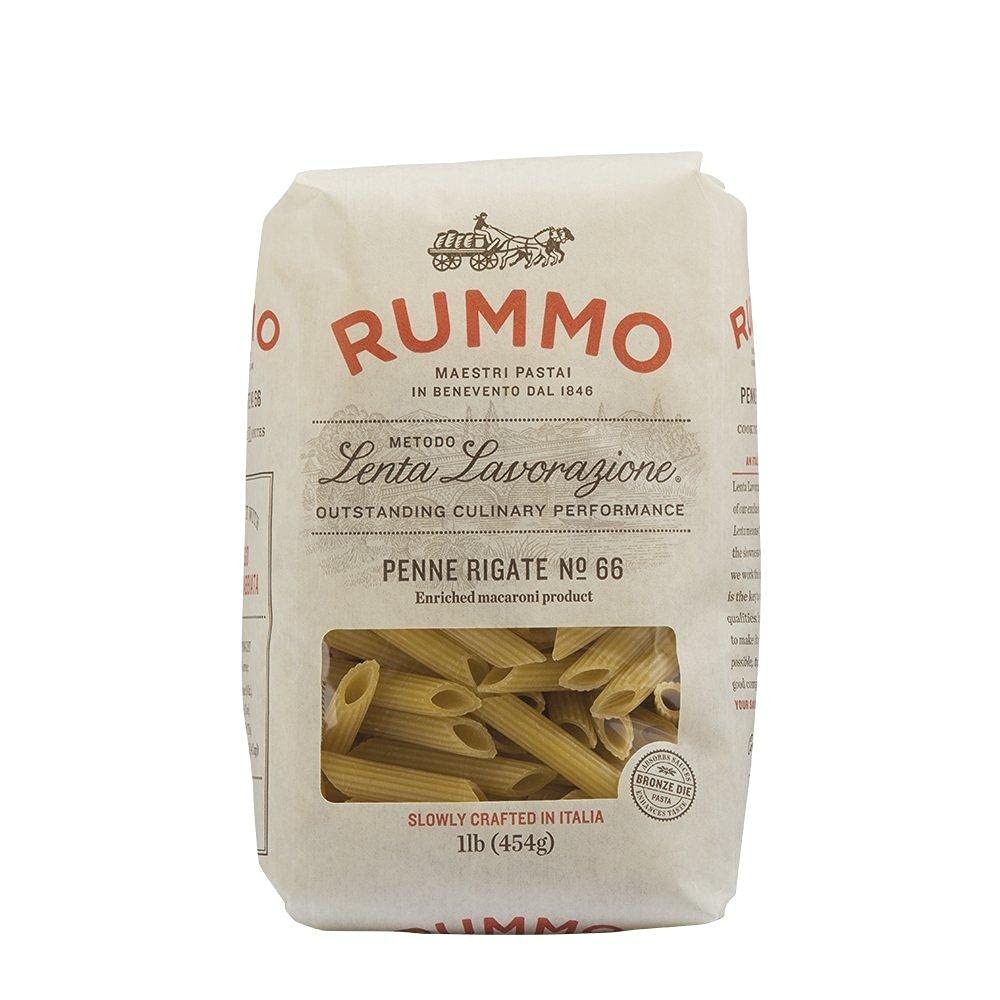
Item Name: Rummo Italian Pasta Penne Rigate No. 66, Always Al Dente (1lb Package)
Bullet Point: Penne Rigate is one of the most versatile and widely used shapes of Italian cuisine. These ridged tubes combine perfectly with all types of sauces, from the classics to more modern, creative interpretations.
Value: 16.0
Unit: Ounce

Price: 3.89